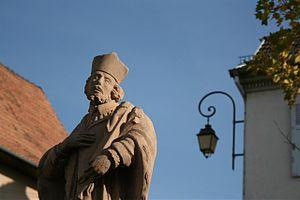
Fontaine Saint Jean Népomucène, Rixheim, Alsace, France
Rixheim /ʁiksaɪm/ est une commune française de la banlieue de Mulhouse située dans le département du Haut-Rhin, en Alsace, région Grand Est.